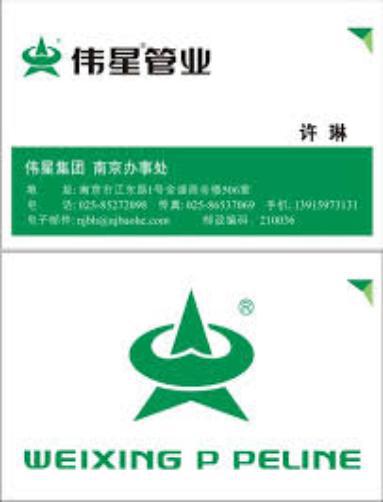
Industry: Others